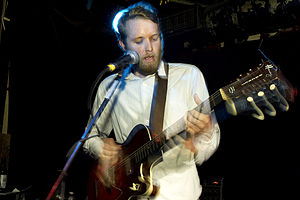
Archie Bronson Outfit
Archie Bronson Outfit i 2005
Archie Bronson Outfit er en rock-trio fra Storbritannien.